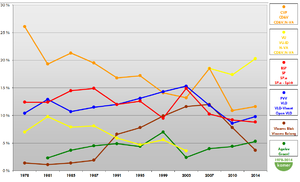
Le Christen-Democratisch en Vlaams ou CD&V est un parti politique belge, d'inspiration démocrate-chrétienne et présent en Belgique néerlandophone. Il se nommait jusqu’en 2001 Christelijke Volkspartij.
La Nieuw-Vlaamse Alliantie est un parti politique belge né de la dislocation de la Volksunie en 2001. Il est présidé par Bart de Wever.